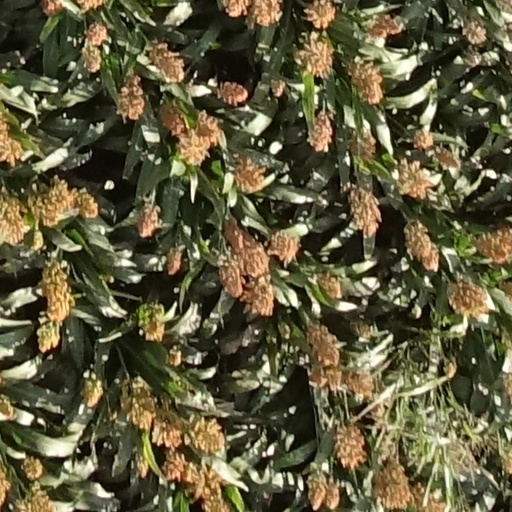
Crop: sorghum